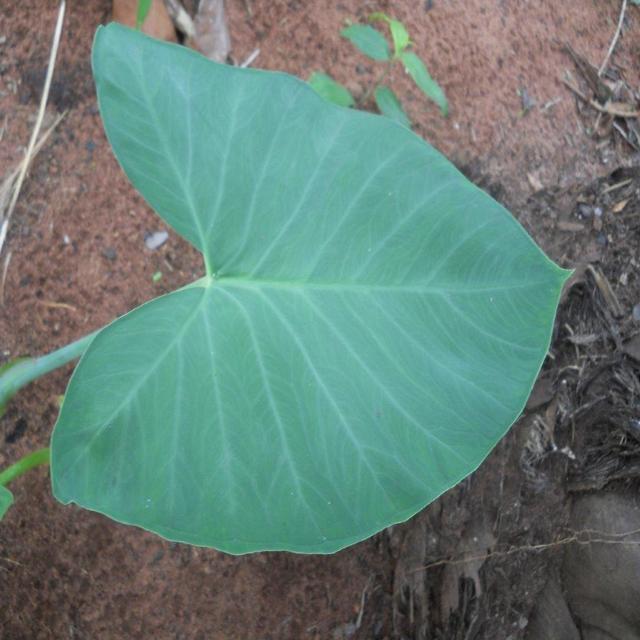
Label: Healthy